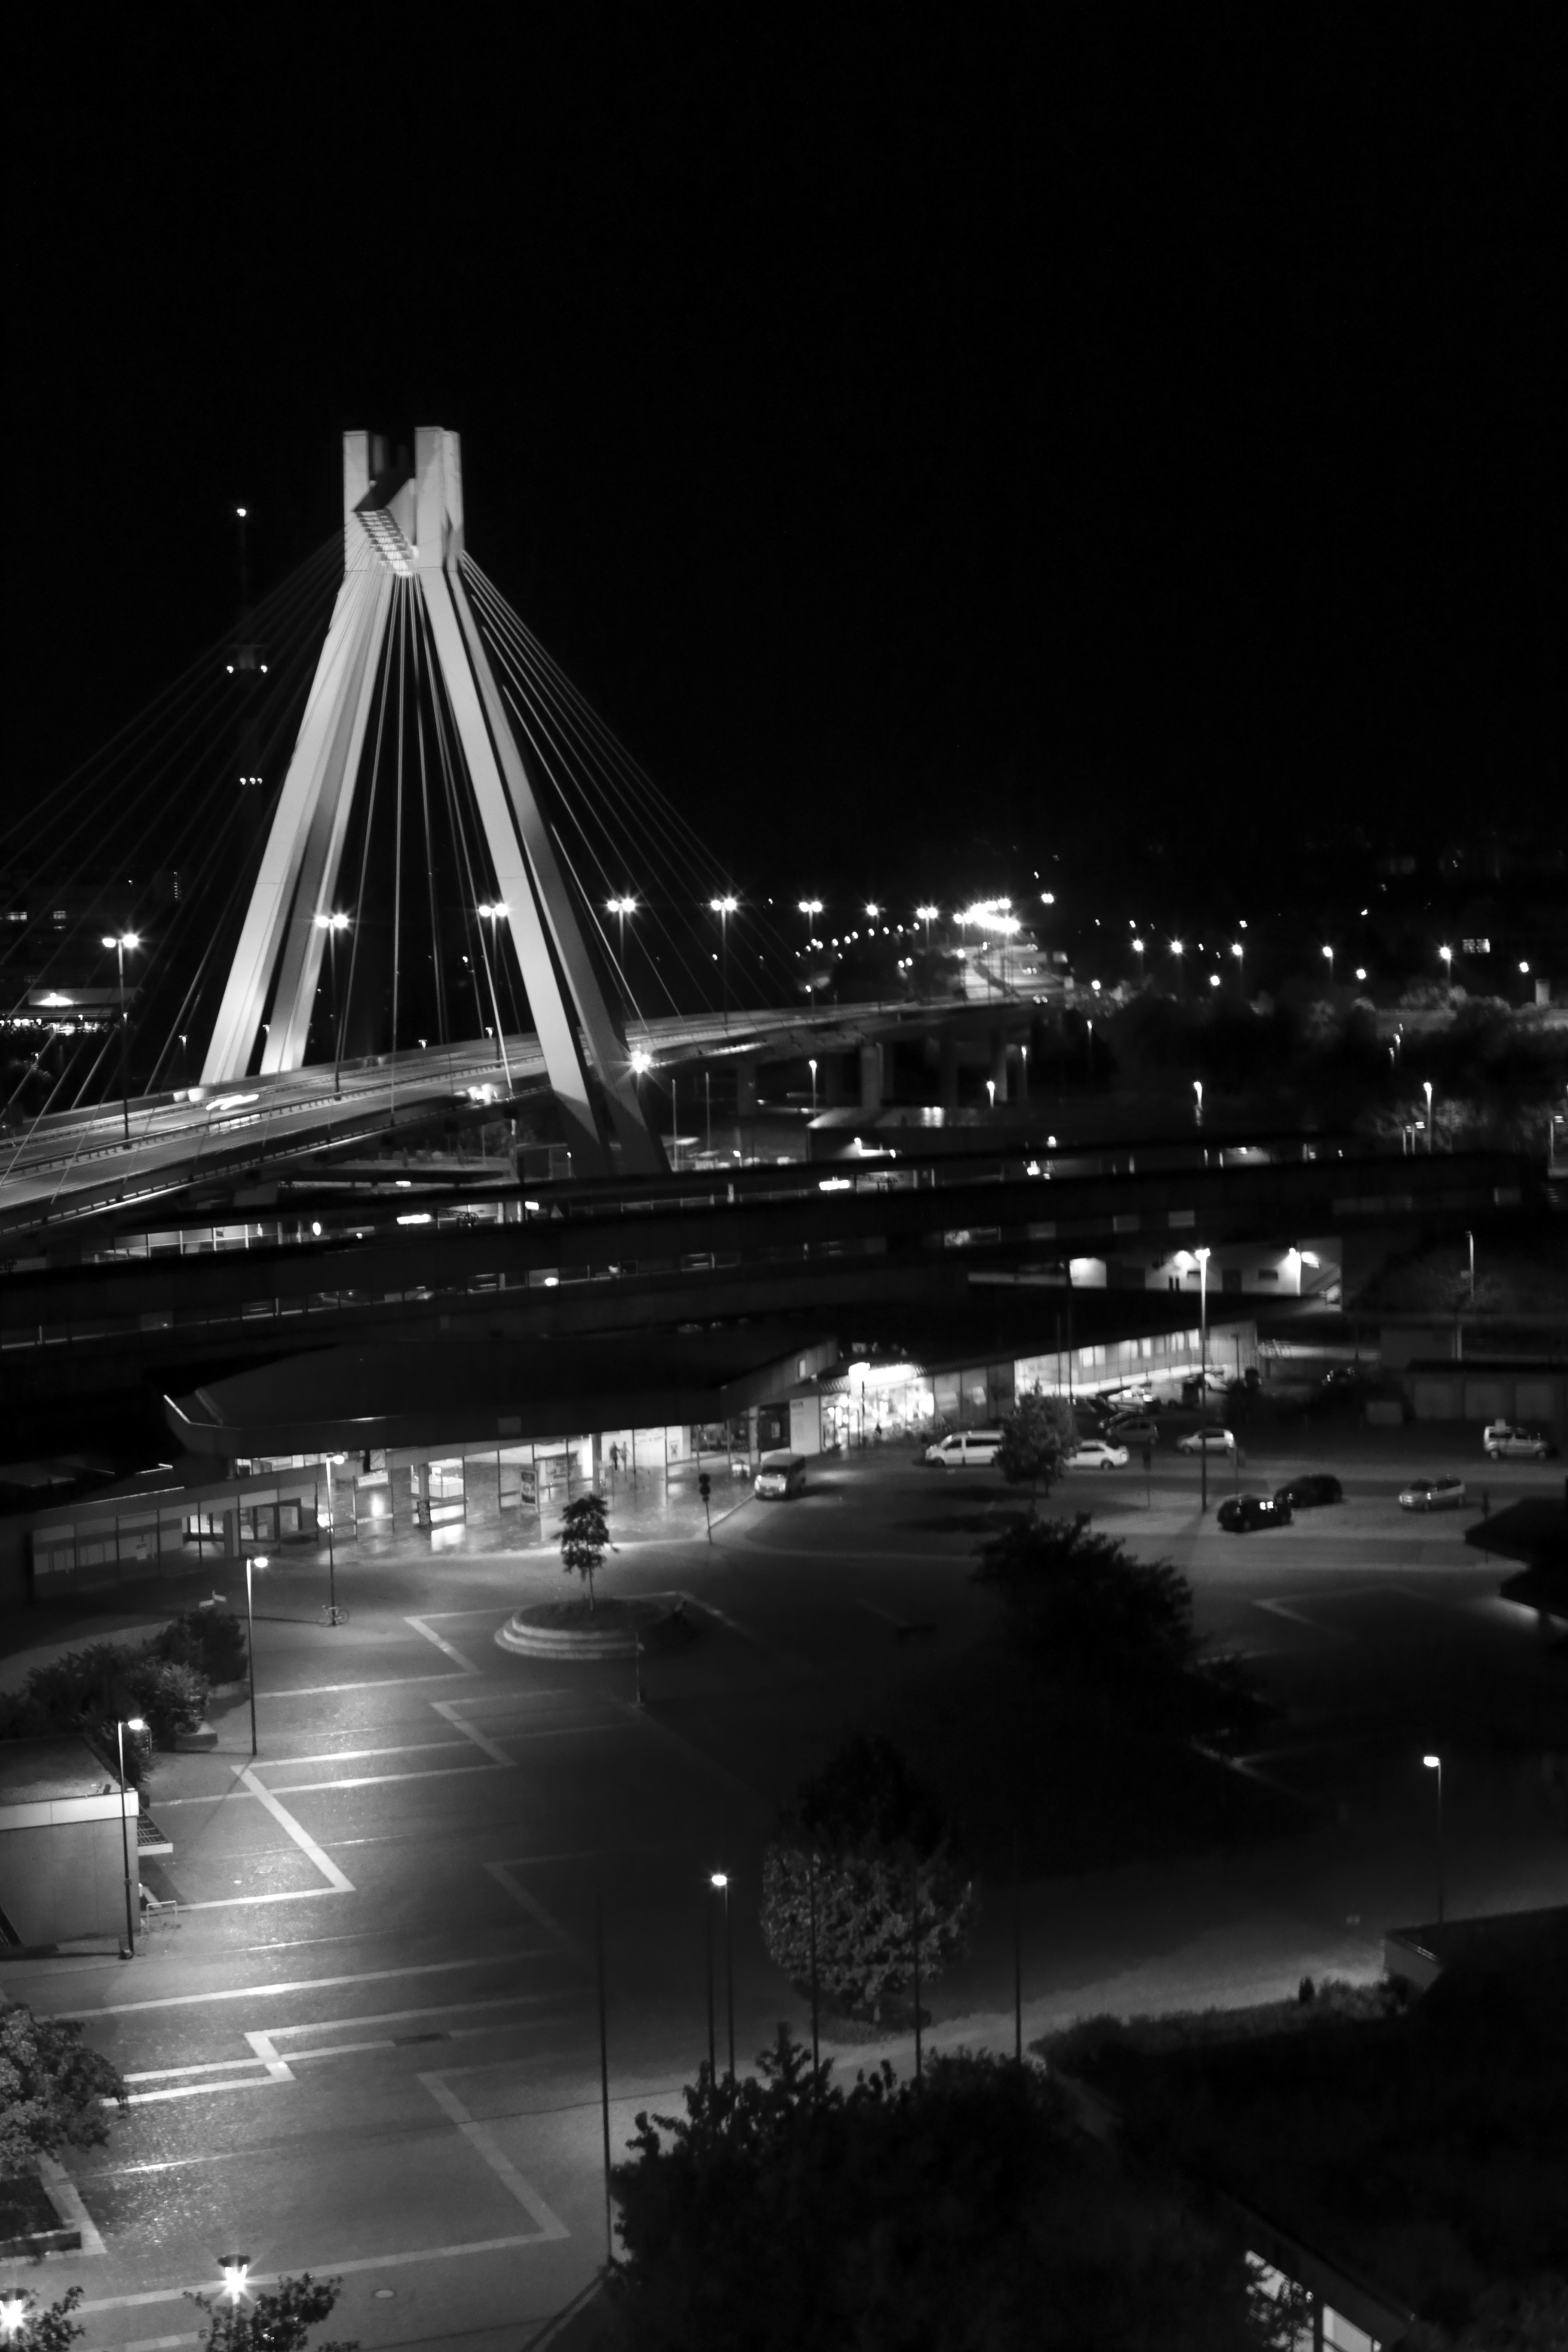
horizon, light, black and white, bridge, skyline, night, cityscape, dusk, line, reflection, station, darkness, monochrome, bw, blackandwhite, pylon, blackwhite, platina, germany, alemania, allemagne, sw, schwarzweiss, bahnhof, schwarzweis, germania, ludwigshafenamrhein, ludwigshafen, rheinlandpfalz, rhenopalatina, schwarzweissfotografie, pfalz, hauptbahnhof, schwarzweisfotografie, ludwigshafenrhein, ludwigshafenrh, ludwigshafenarhein, centralstation, nachtaufnahme, monochrome photography, atmosphere of earth